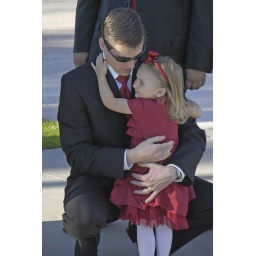
girl in red